Mycobacterial cervical lymphadenitis

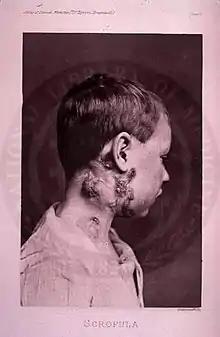
Scrofula of the neck, showing characteristic bumps on the skin

The disease mycobacterial cervical lymphadenitis, also known historically as scrofula and the king's evil, involves a lymphadenitis of the cervical (neck) lymph nodes associated with tuberculosis as well as nontuberculous (atypical) mycobacteria such as "Mycobacterium marinum".